Palaestra at Olympia

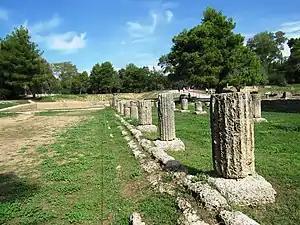
Step-up to the raised portico at the gymnasion of Olympia. Before this step is the remains of a water channel. It was not a drain, but a source of fresh water from the nymphaeum. Whatever is left of the portico's pavement is under the dirt. The track before the step was unpaved. There is no stadium on the north, and the matching western portico is believed to have been taken by a change in the course of the Kladeos. There was no cross-portico; i.e., the east and west porticos were stand-alones for east and west dromoi.

Pausanias uses both dromoi and palaistrai, plurals. The Greek possibly uses the plural to mean singular in the case of palaistrai, paralleled by English wrestling-grounds for one ground. This may be true for dromoi, but such a view is archaeologically suspicious. The archaeological gymnasion has a south stoa that runs into the brush on the left bank of the Kladieos.